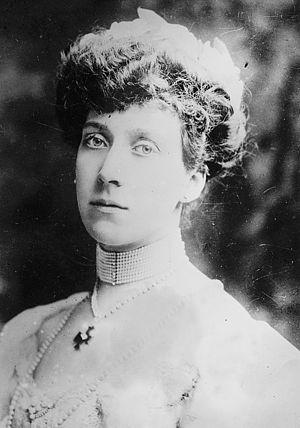
La descendance de la reine Victoria désigne l'ensemble des personnes ayant pour ancêtres Victoria du Royaume-Uni et son mari le prince consort Albert de Saxe-Cobourg-Gotha.